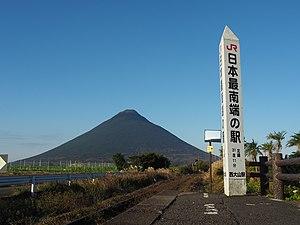
La ligne Ibusuki Makurazaki est une ligne ferroviaire située dans la préfecture de Kagoshima au Japon. Elle relie la gare de Kagoshima-Chūō à Kagoshima à la gare de Makurazaki à Makurazaki. La ligne est exploitée par la compagnie JR Kyushu.